Batala (music)

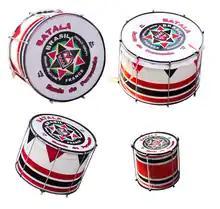
Surdo 1, Surdo 2, Dobra, and Repi drums used by members of Batala.

Batala members play four different drums: Surdos 1 and 2, Surdo 3 (referred to as Dobra), Repinique, and Snare (referred to as Caixa).